Wola-Chojnata

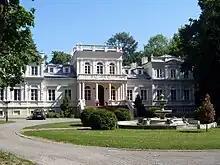
19th-century Chojnata Palace

Wola-Chojnata is a village in the administrative district of Gmina Biała Rawska, within Rawa County, Łódź Voivodeship, in central Poland. It lies approximately south-east of Biała Rawska, east of Rawa Mazowiecka, and east of the regional capital Łódź.